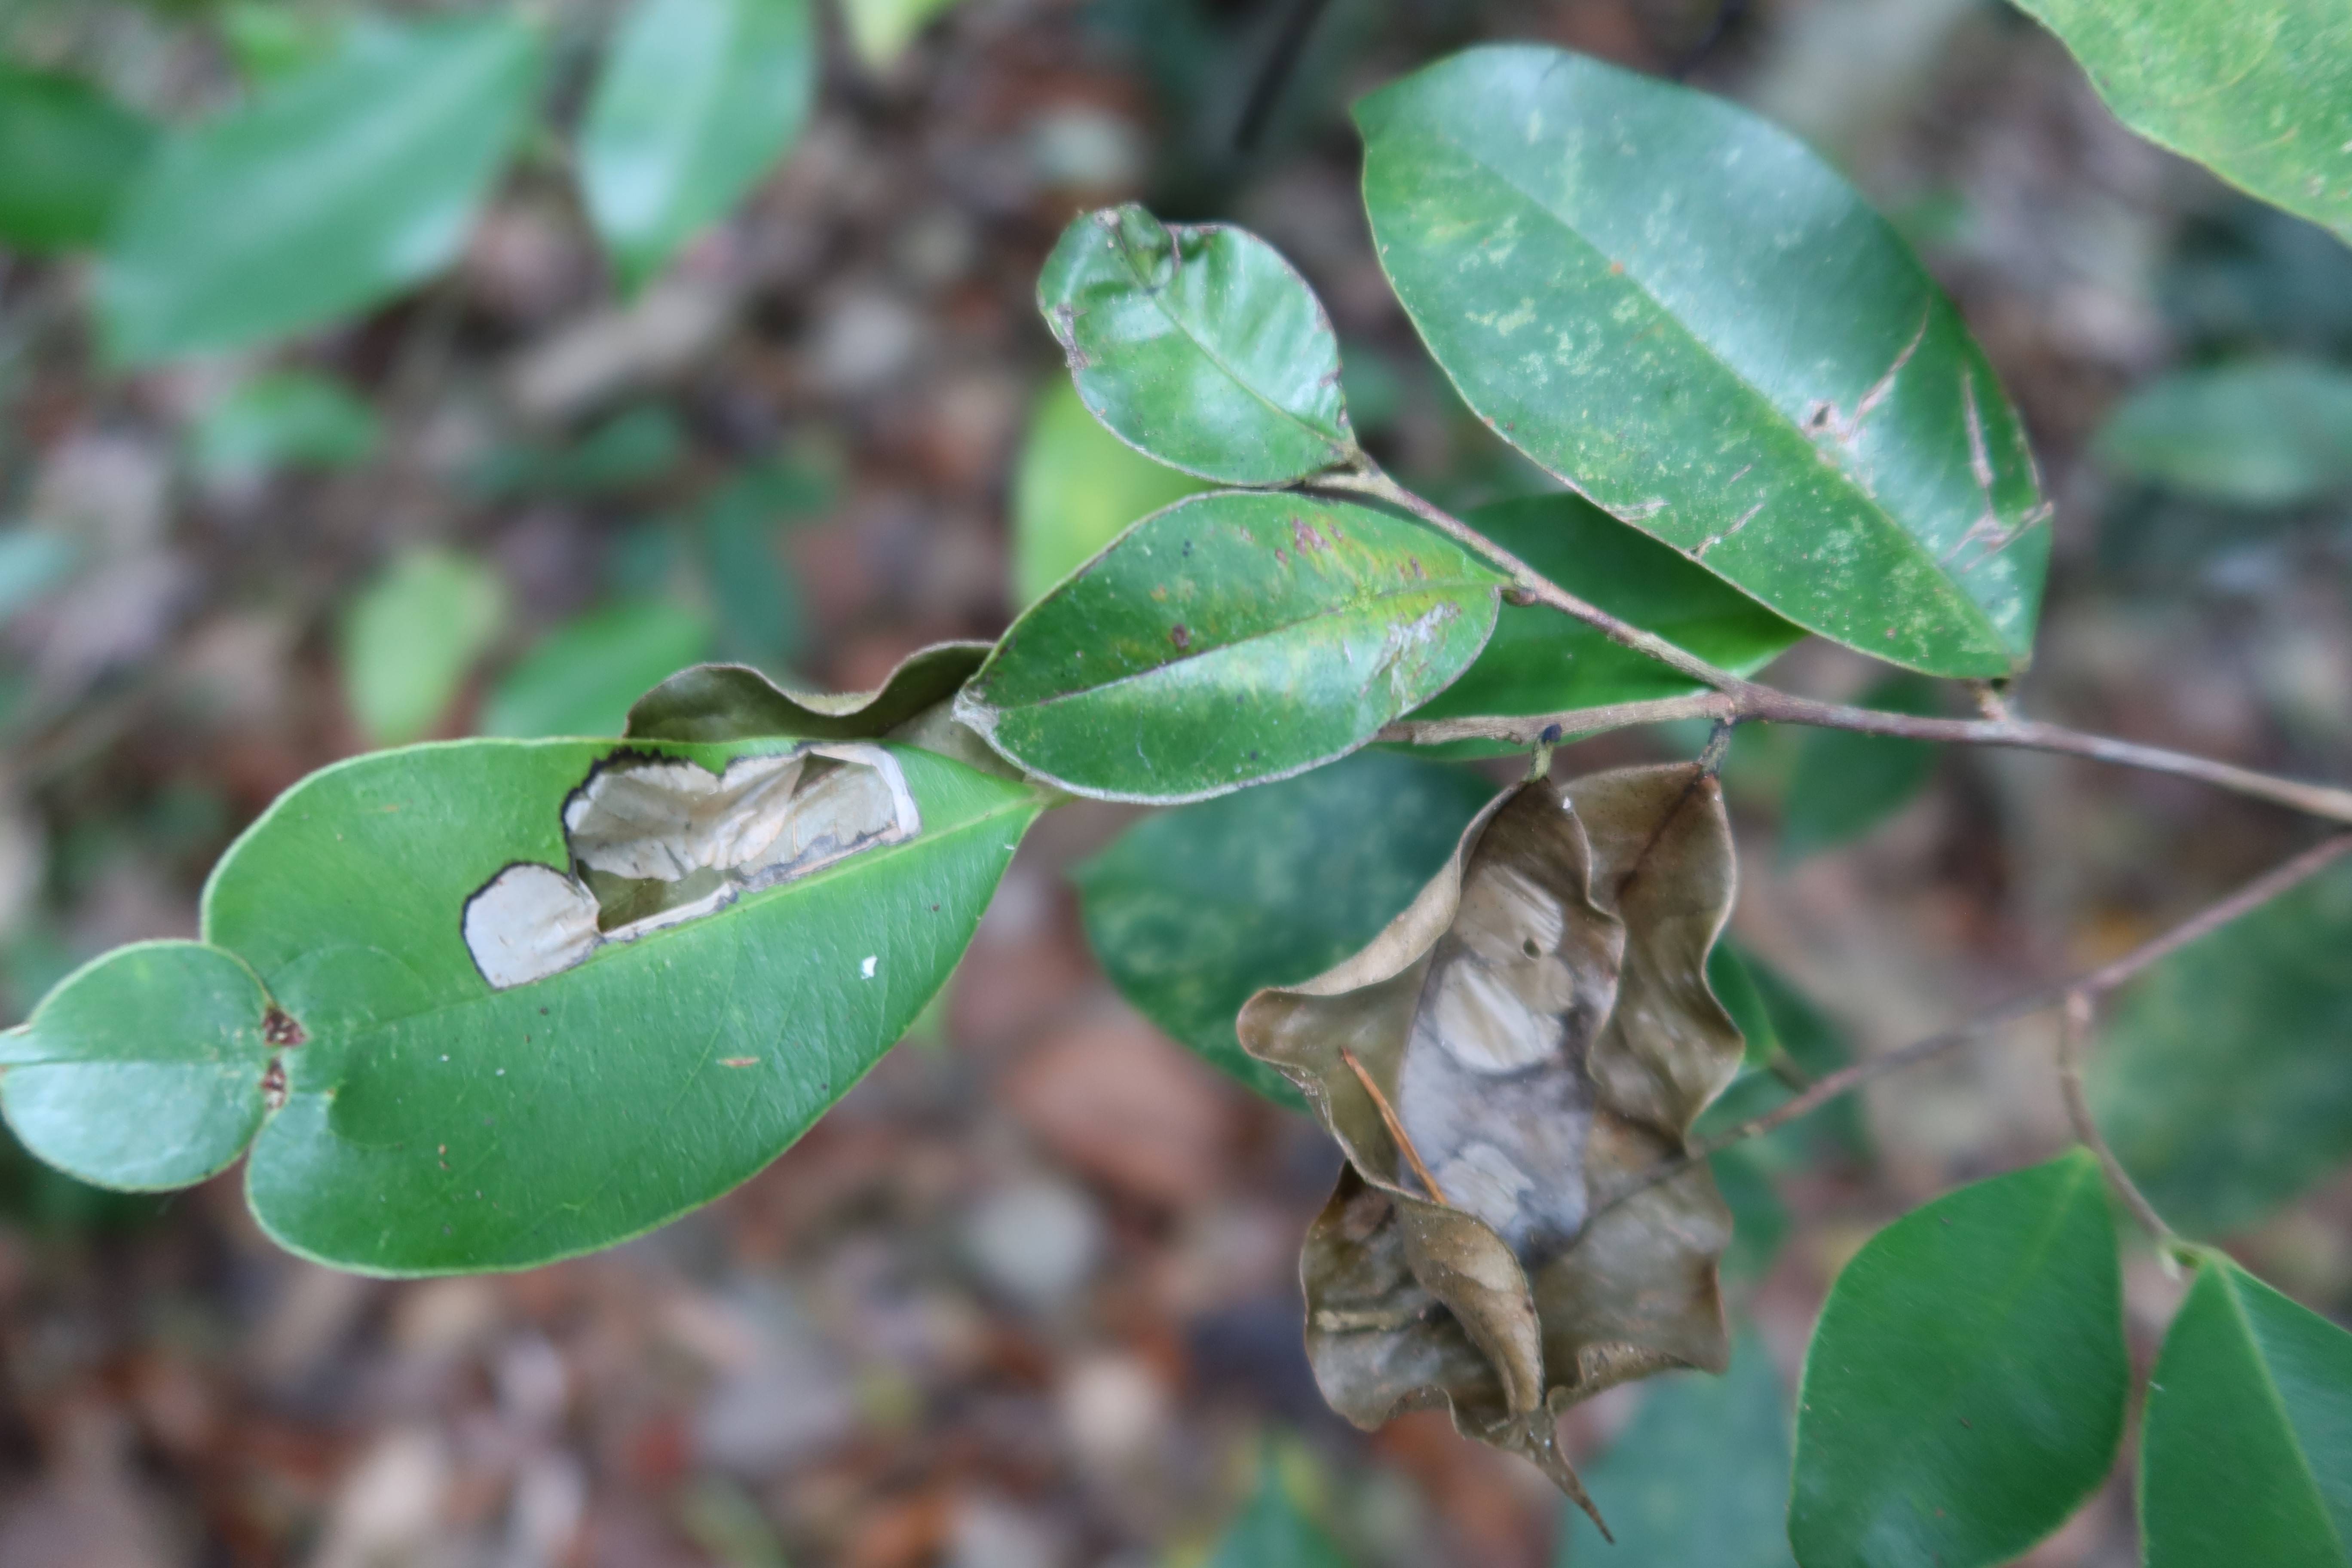
Label: Translucent lesion